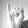
ASL letter: I